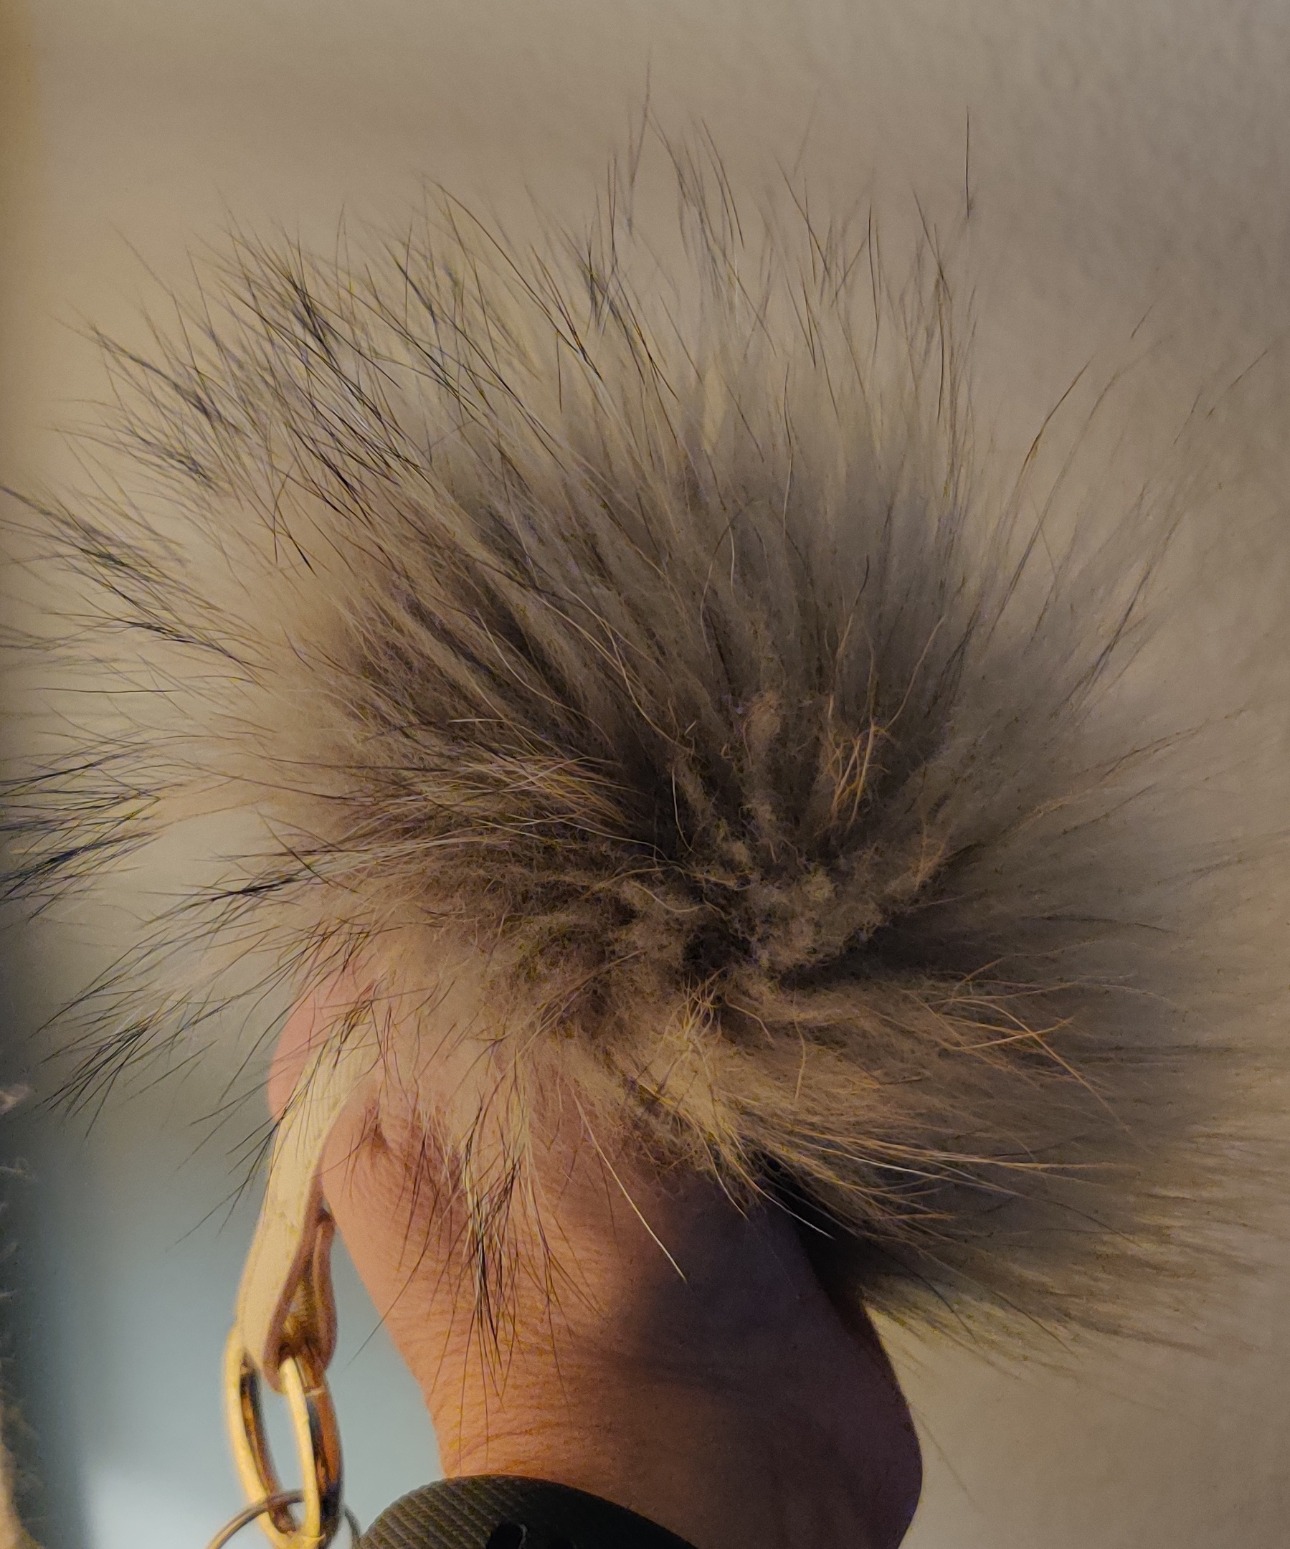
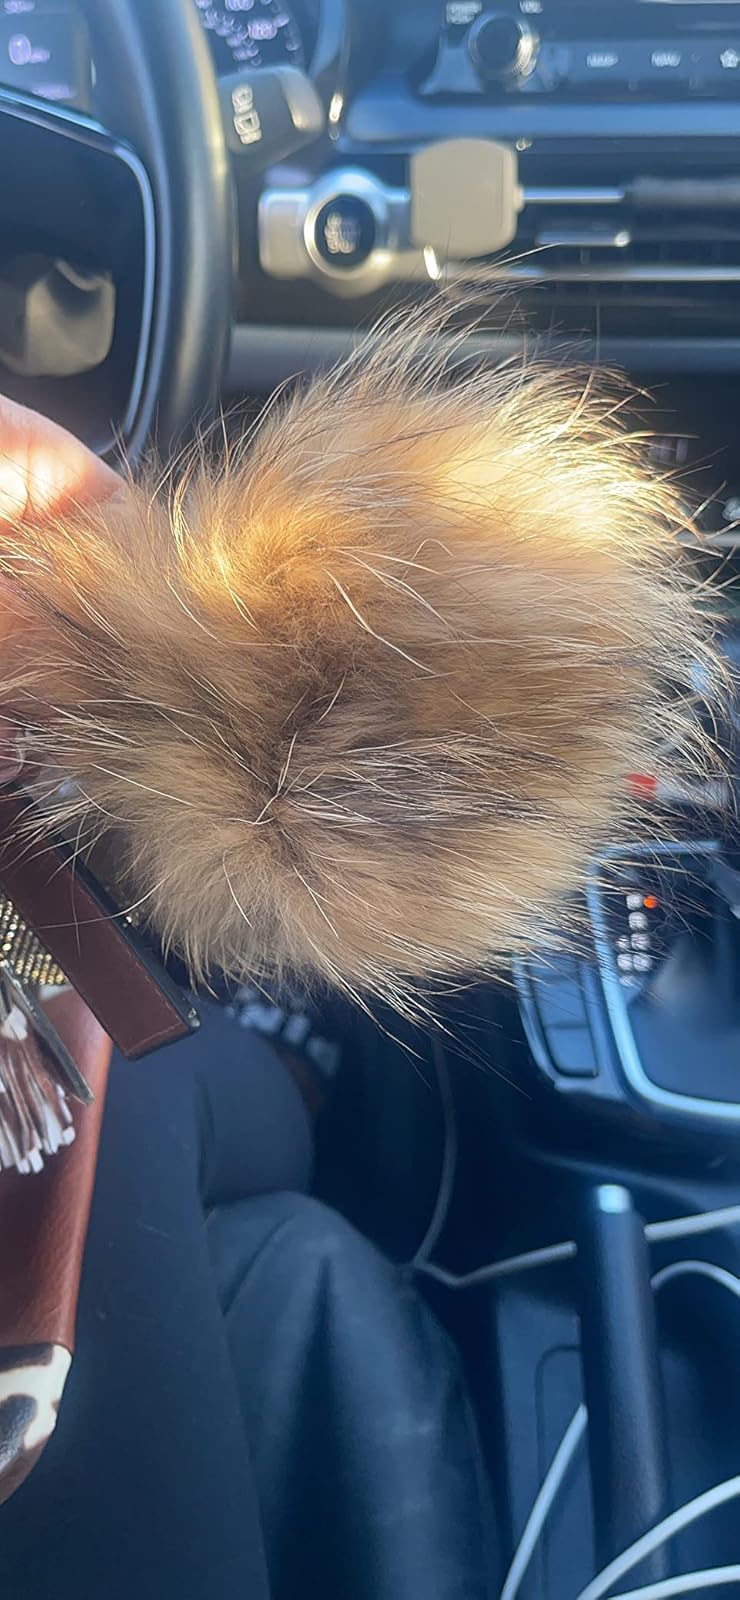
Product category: accessories_keychain
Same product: yes